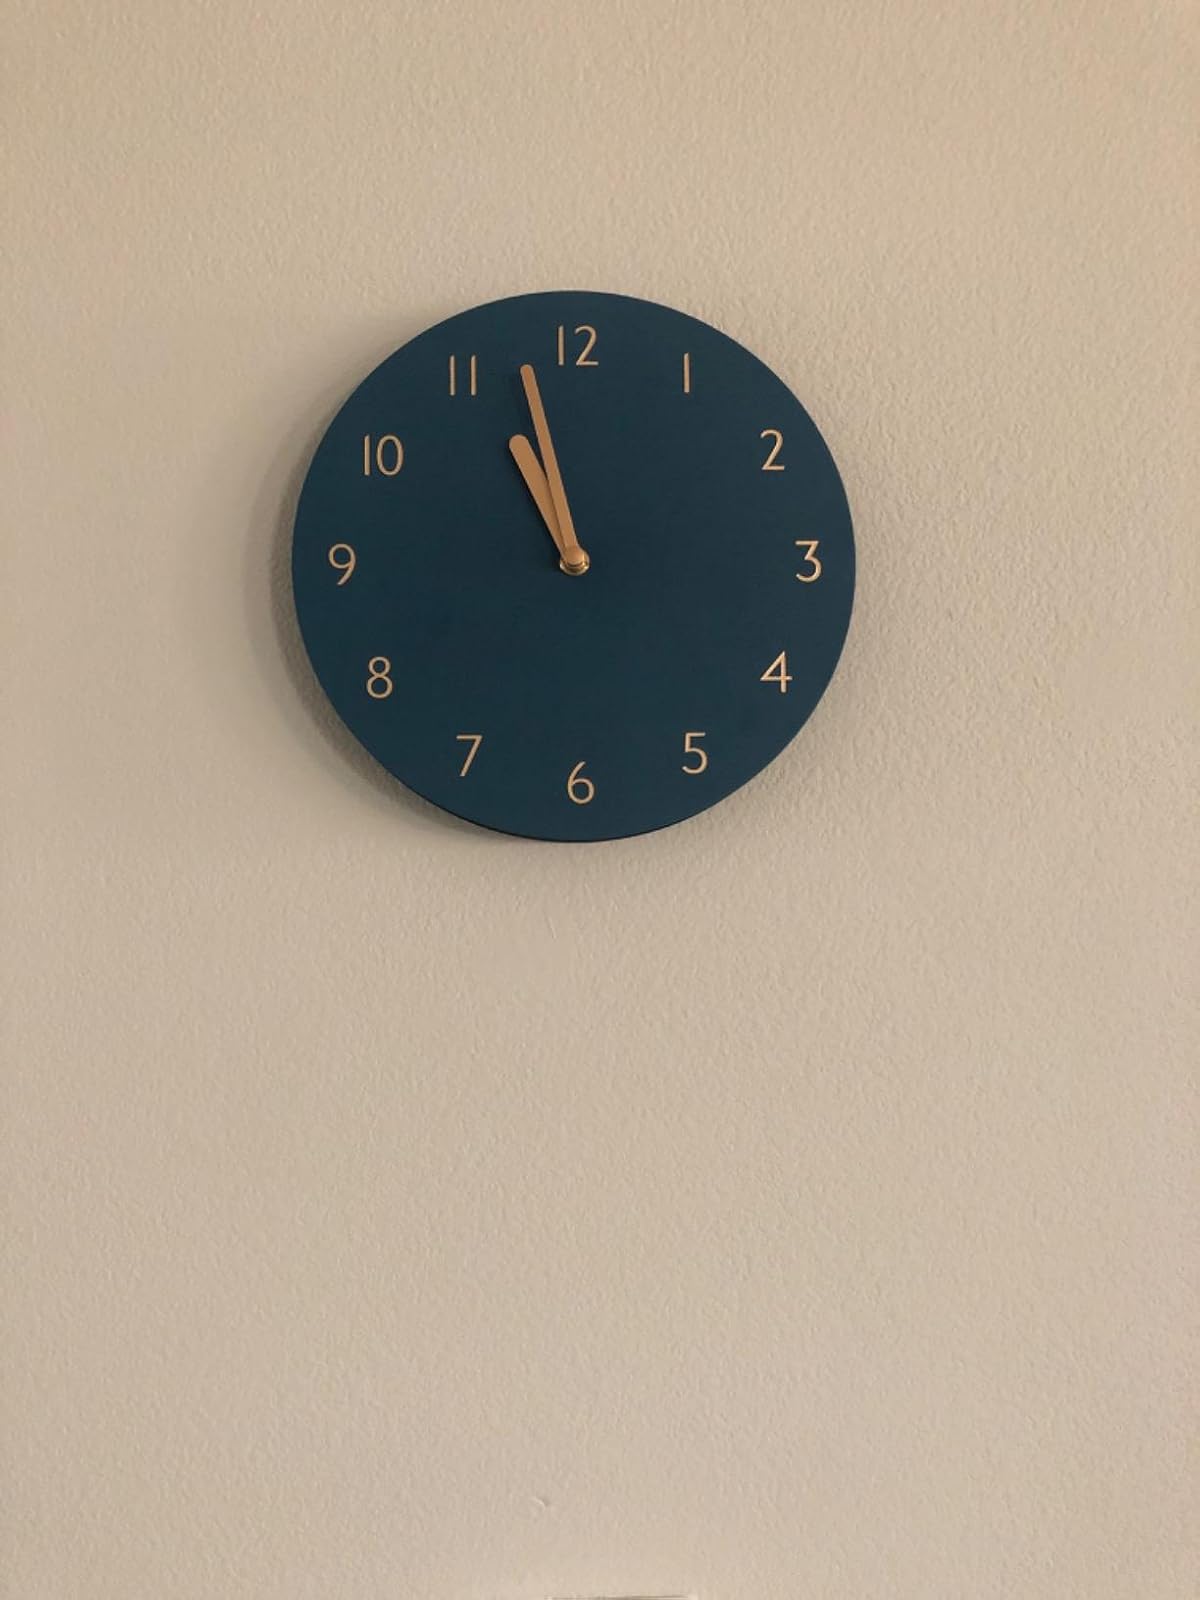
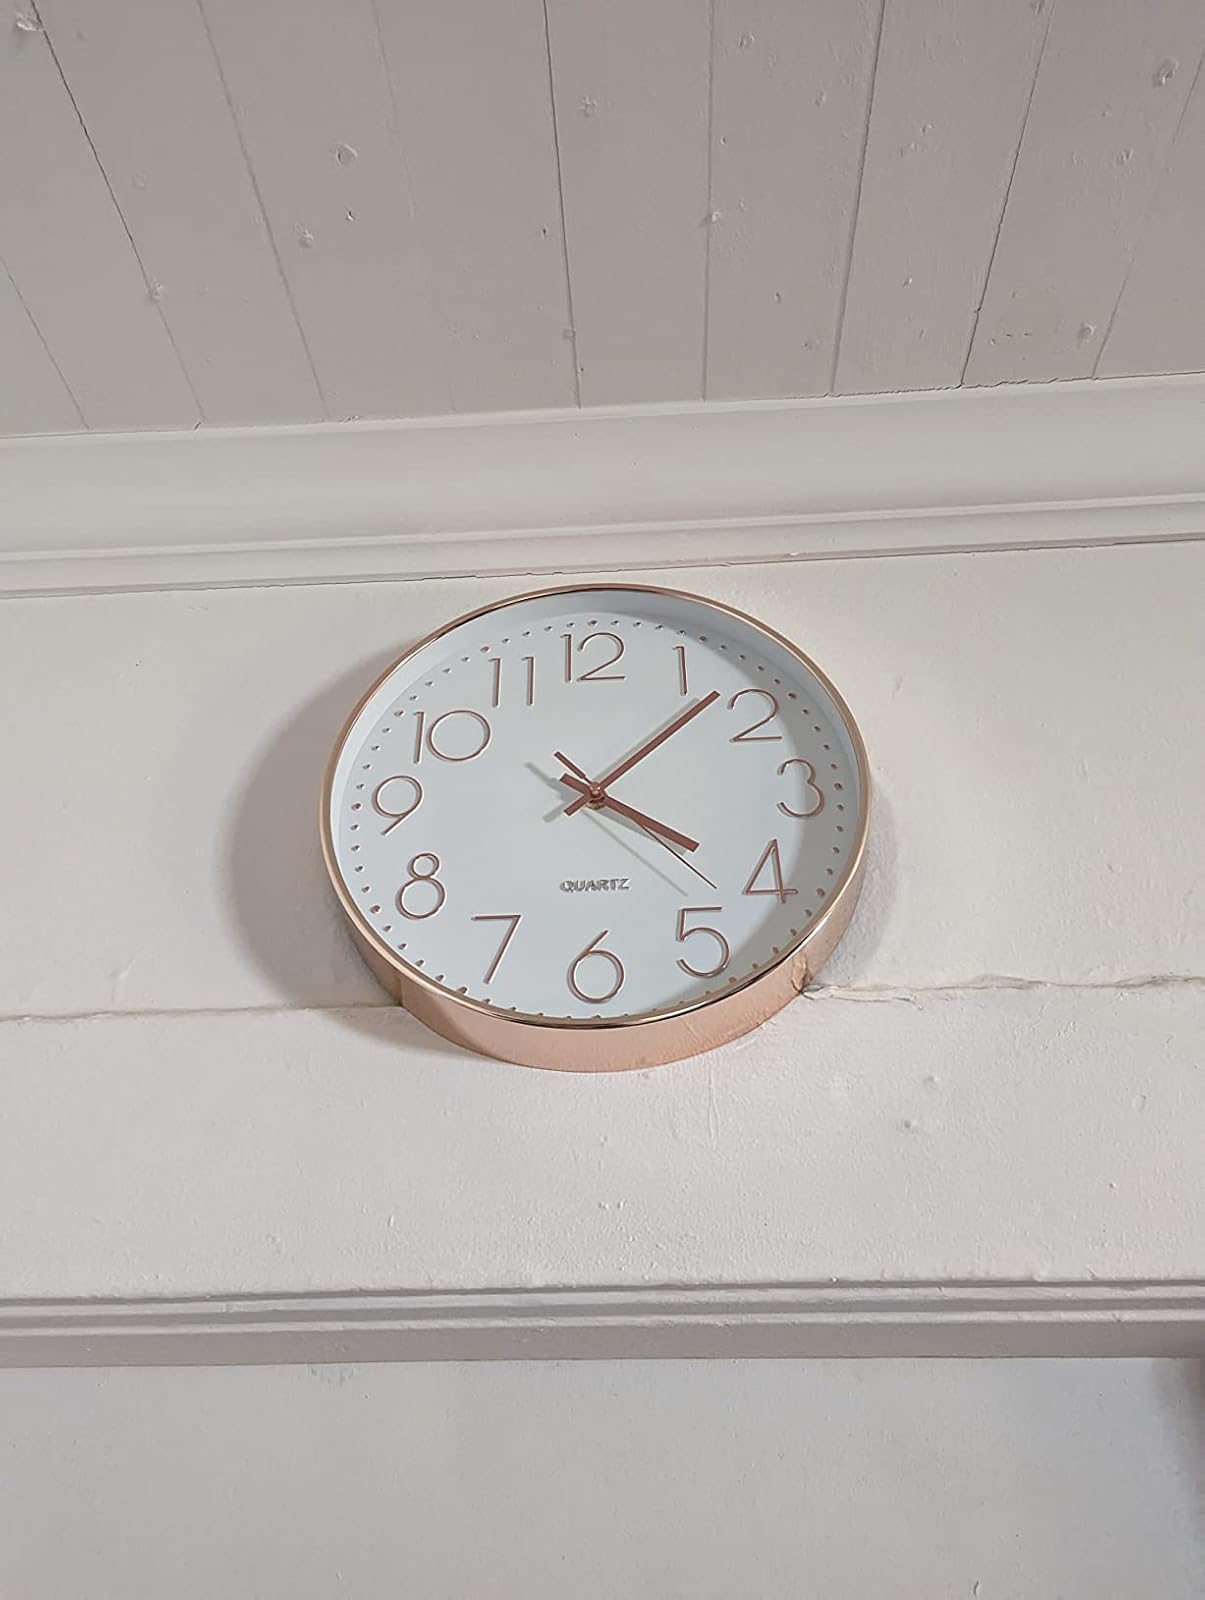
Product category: clock
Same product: no